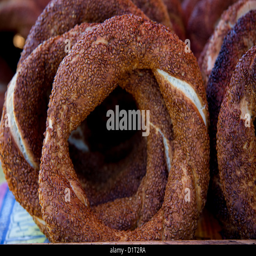
typical traditional bagels on a mobile counter at a street corner